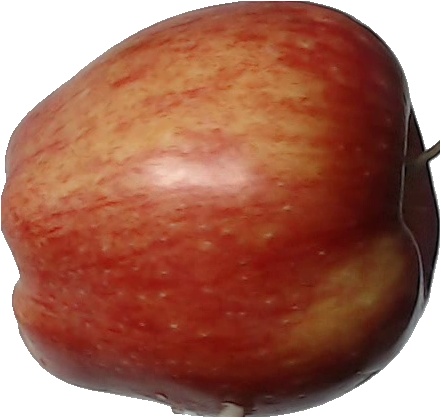
Label: apple_red_1